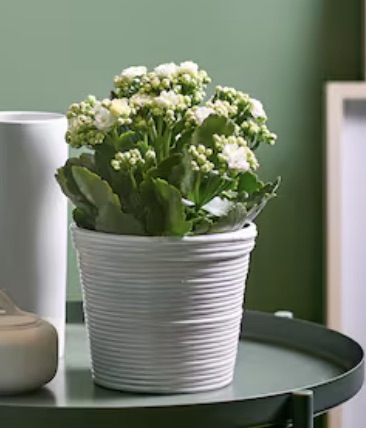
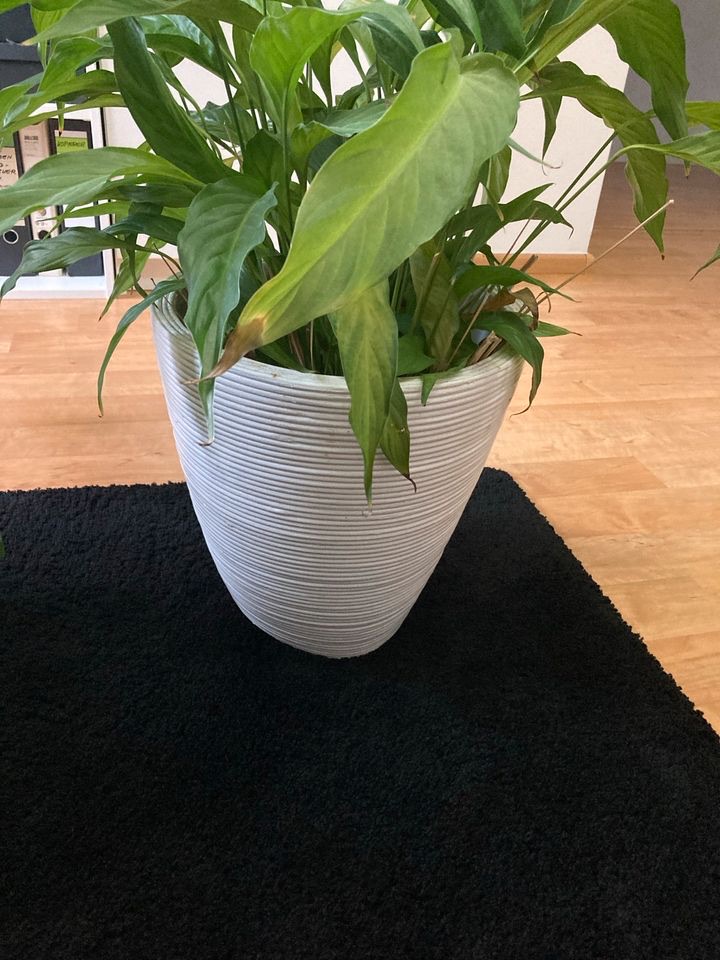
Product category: misc
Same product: yes